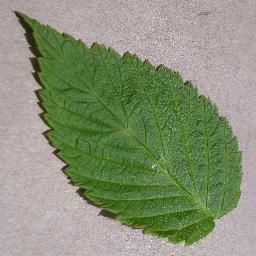
Label: Raspberry___healthy